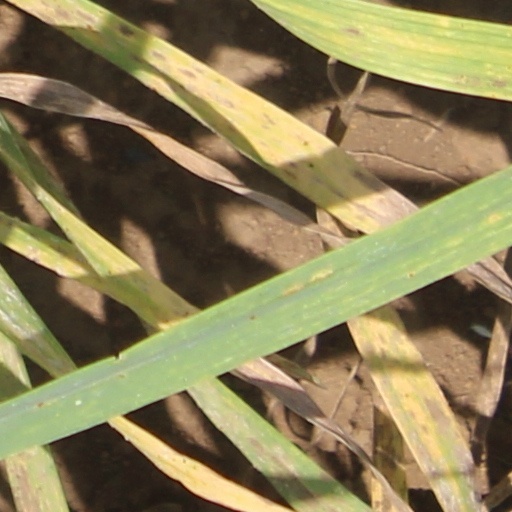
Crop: wheat